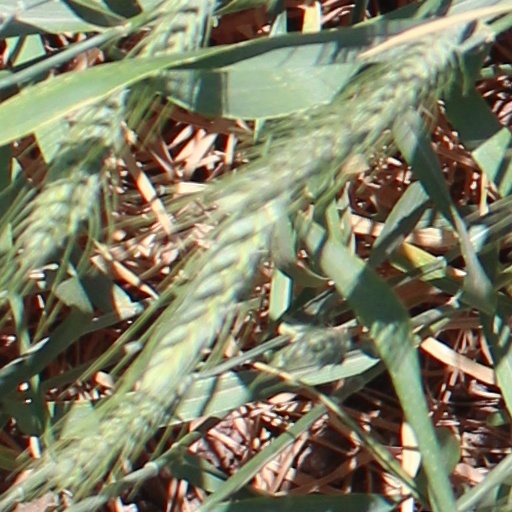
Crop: wheat